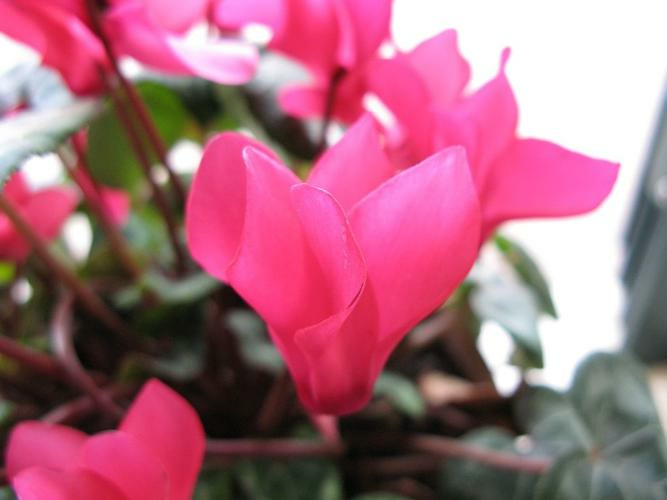
Flower: cyclamen